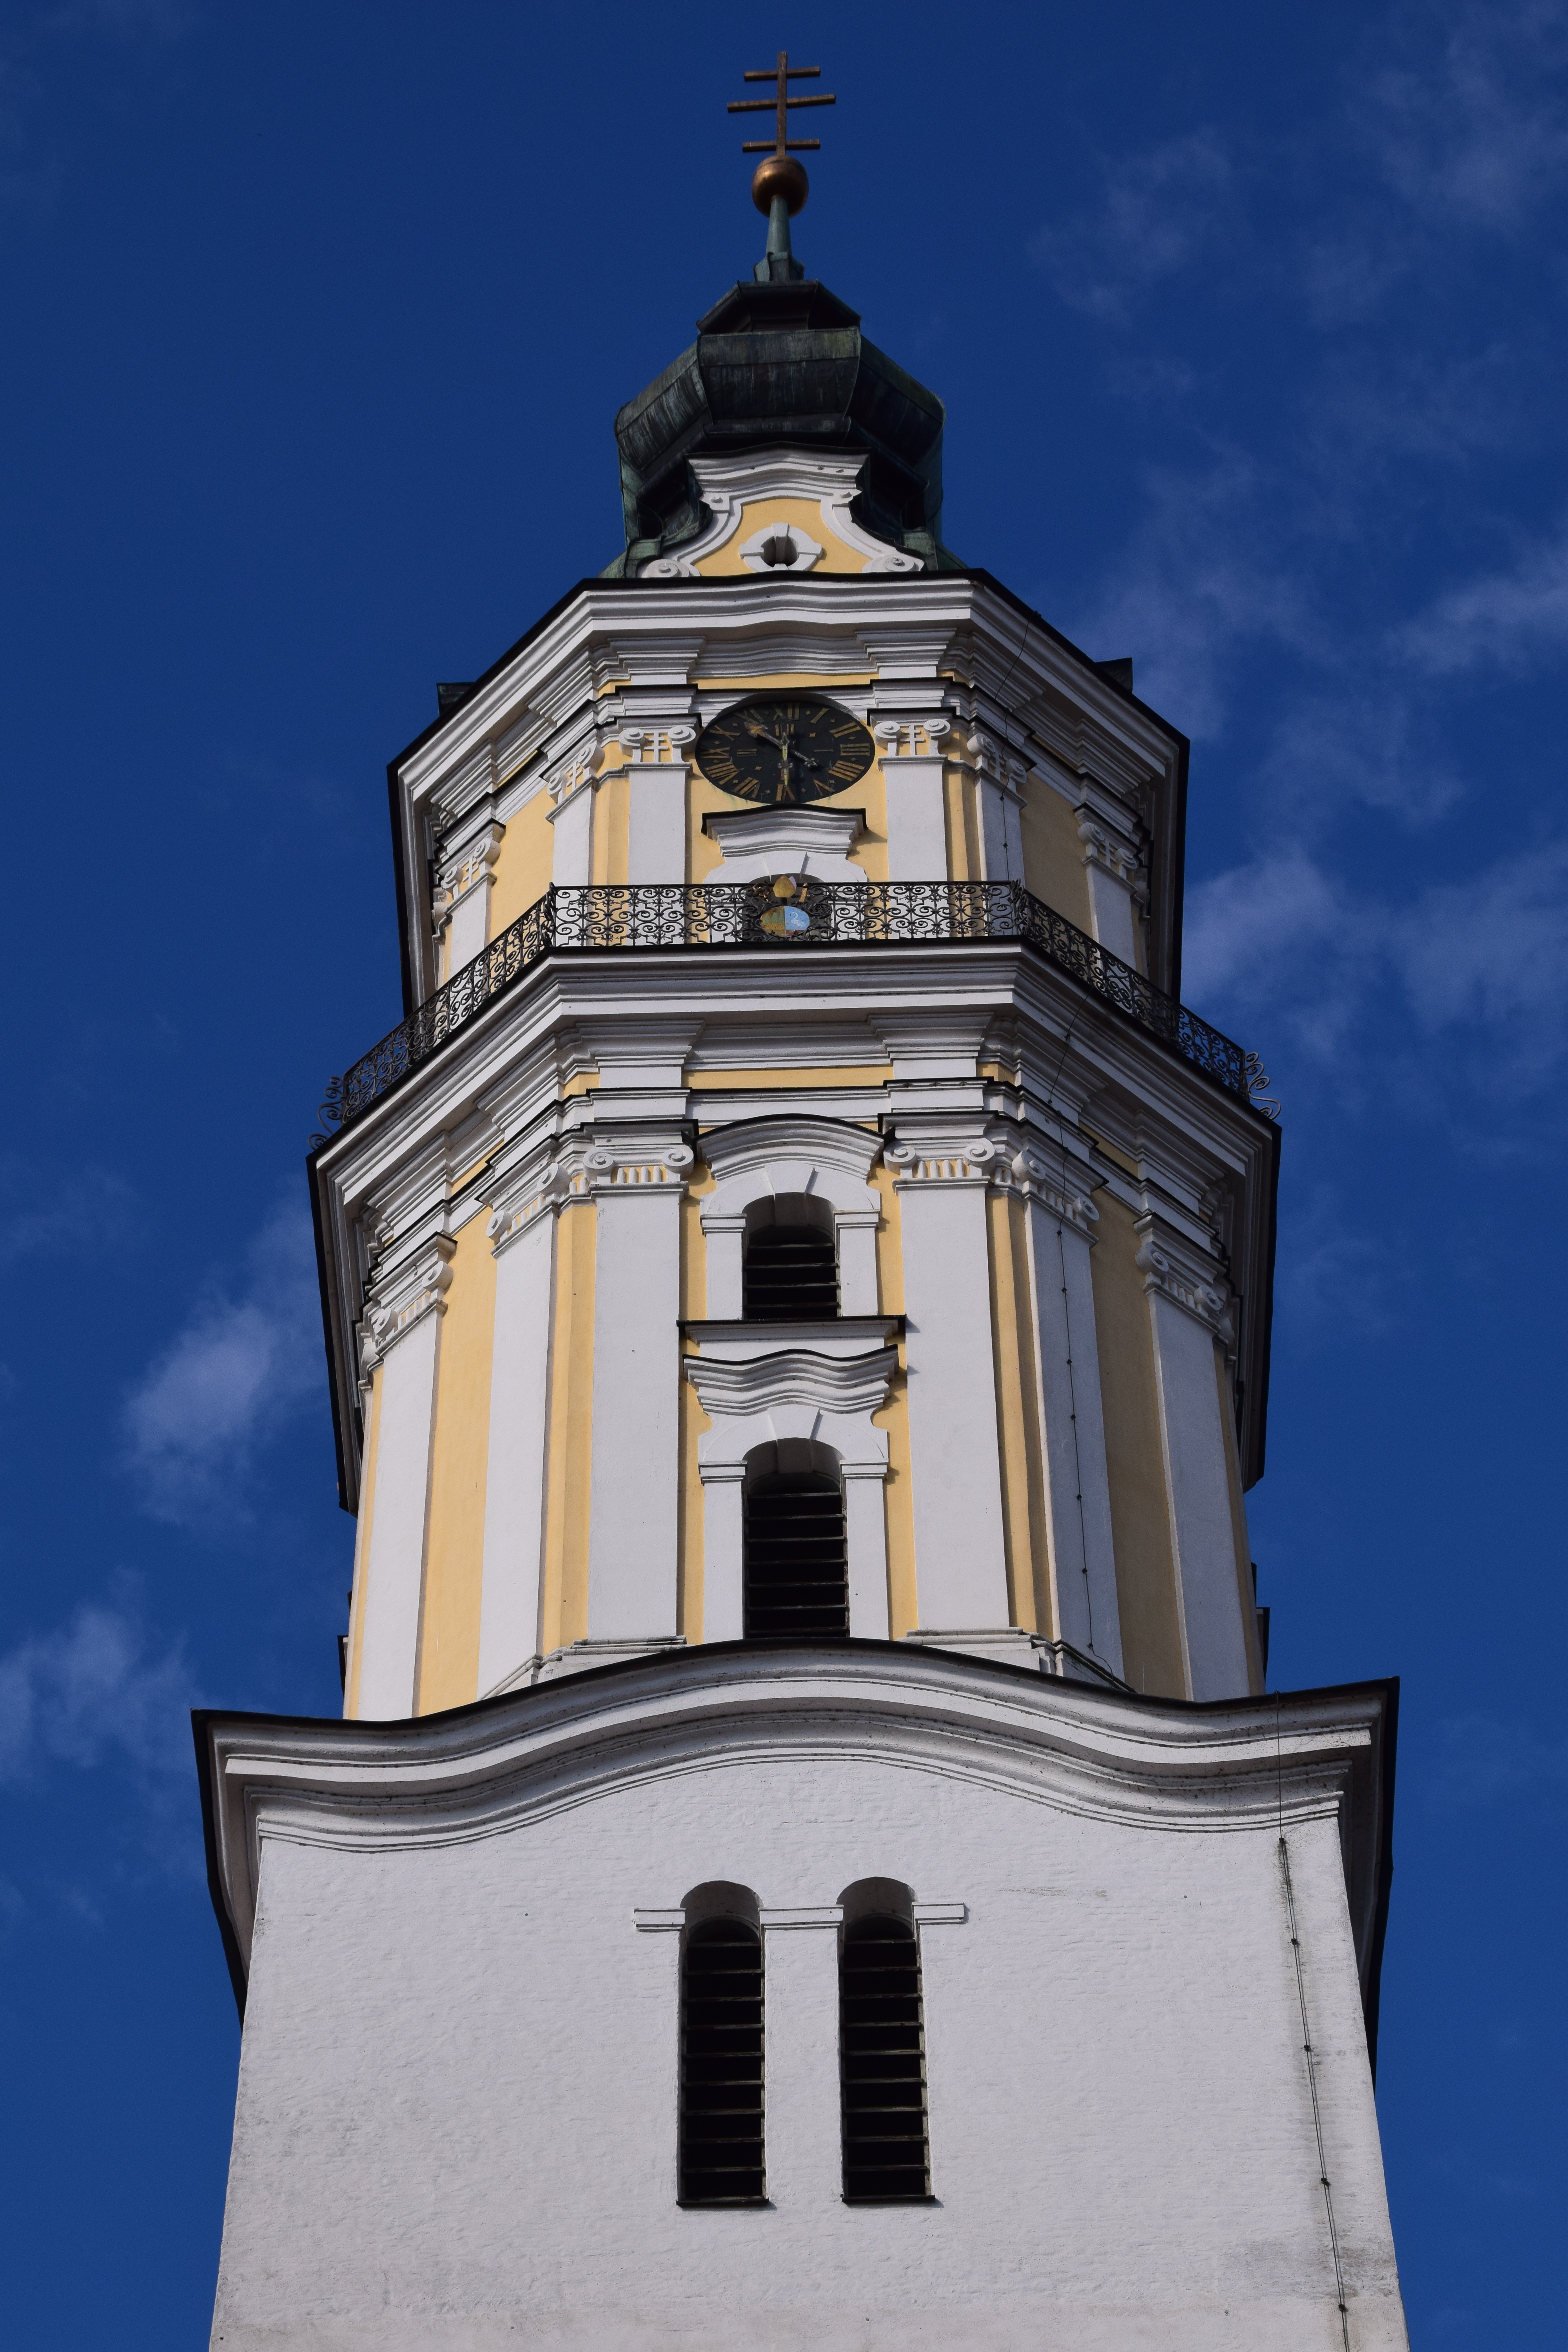
architecture, sky, building, tower, religion, landmark, blue, church, place of worship, clock tower, bell tower, old town, catholic, spire, faith, steeple, bavaria, tradition, historically, values, house of worship, donauw rth, control tower